1501 Broadway

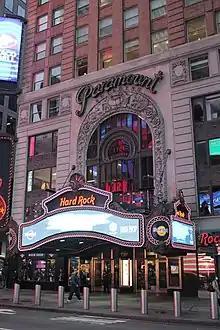
The Paramount arch on Times Square, a replica of the original

1501 Broadway was designed in two parts: the 33-story office section in the front, along Broadway, and a shorter wing in the rear, which formerly housed the Paramount Theatre. This was typical of New York City theater buildings, where the theater was relegated to cheaper lots on side streets, while the office space took up the more valuable frontage on the main avenues. While the building had initially been planned with a 29-story office section, this was changed in the middle of construction. The office tower's decorative details was influenced by the Beaux-Arts style, while the theater was designed in a Neo-Renaissance style. The Art Deco decoration was limited largely to the massing.